Marguerite Gautier-van Berchem

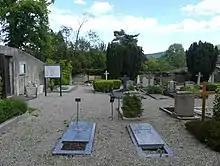
The graves of Gautier-van Berchem (left) and her husband with the grave of her father in the background, marked by a white obelisk

Gautier-van Berchem died on 23 January 1984 at the age of 91. Upon her death, the former vice-president of the ICRC Jean Pictet, wrote in an obituary which was published by the "Journal de Genève," which said: "A native of Geneva, she admirably embodied this ‹Geneva spirit›, thoughtful and reserved, willingly rebellious and caustic, but also generous and capable of igniting good causes. She was the heiress to this scientific and humanist tradition, which, aristocratic or popular, is the common heritage of all Genevans."Her husband, Bernard Gautier, died in 1984 also. Their graves are at the "Ancien Cimetière de Cologny", where her father is buried as well.